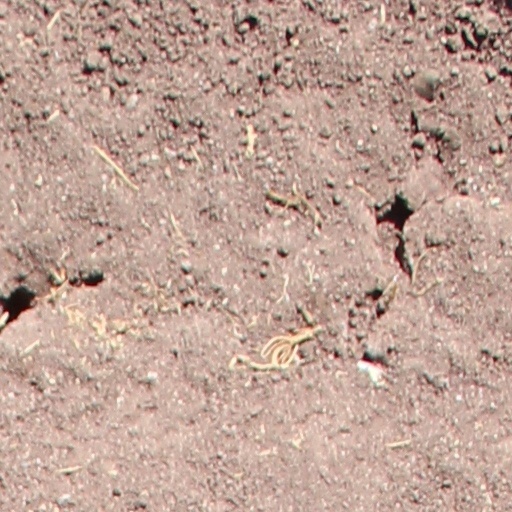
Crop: wheat